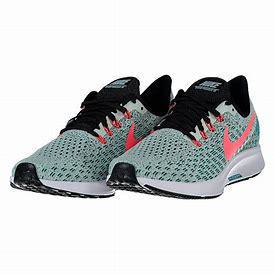
Brand: Nike
Model: Air Zoom Pegasus 35